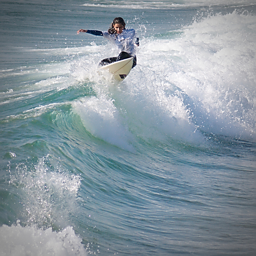
A woman riding a surfboard on top of a wave.
A surfer is at the crest of a long wave.
A surfer rides the ocean waves on a surfboard.
A surfer is in the middle of an ocean wave.
a person riding a surf board on a wave